European banking crisis of 1931

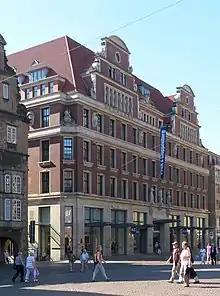
in Bremen, head office in 1931 of the troubled

Germany's banking sector shrank dramatically from 1913 to 1924 but expanded rapidly again in the later 1920s, with fivefold growth of aggregate bank assets between 1924 and 1930. The banks were generally undercapitalized and overstretched following rapid balance sheet expansion in the late 1920s, with a preponderance of short-term debt, much of it foreign. Germany was the world's largest capital importer between 1924 and 1929, with U.S. banks lending massively to German counterparts and U.S. investors buying German bonds in large volumes. By mid-1928, 42 percent of deposits at joint-stock banks were foreign, and the share was 18 percent of all deposits in the German banking sector in 1929. This unusual feature of the German financial system was a direct legacy of the hyperinflation of 1921–1923, which durably impaired the role of capital markets and made the country abnormally dependent on short-term foreign lending. Many German companies routinely parked their money in foreign subsidiaries that in turn lent to their German parent. Similar patterns could be observed in other Central European countries that had suffered from hyperinflation, particularly Austria, Hungary, and Poland, to a lesser extent Romania, and much less so Czechoslovakia.